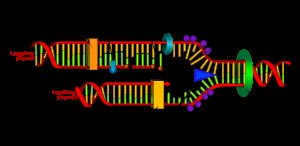
Helicase
Illustration af DNA-replikation. Helikase ses splitte basepar ad
Helicaser er enzymer, der bidrager til DNA-replikation, transskription og andre cellulære processer. Når der skal foregå replikation, dvs. kopiering af DNA-strengen, skal de kodende baser blotlægges, men dette kræver, at DNA-strengens basepar adskilles først. Til denne proces bidrager helicase ved at katalysere opsplitningen af DNA'et i en replikationsgaffel.